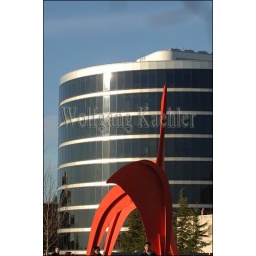
Usa, washington state, seattle, olympic sculpture park, view of eagle by alexander calder, office building in background